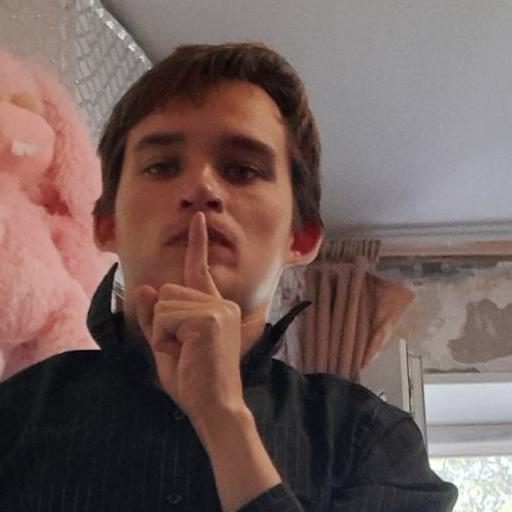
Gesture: mute